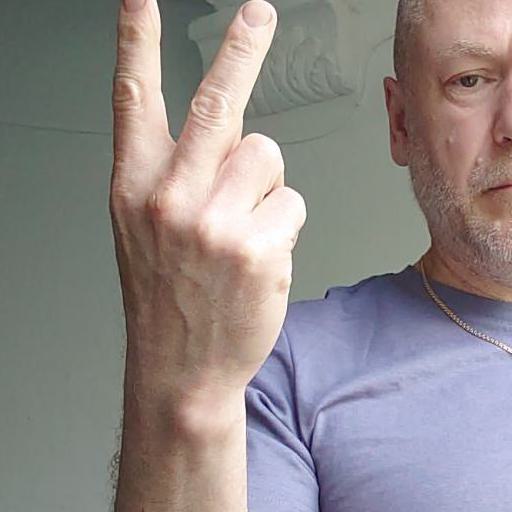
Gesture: peace_inverted